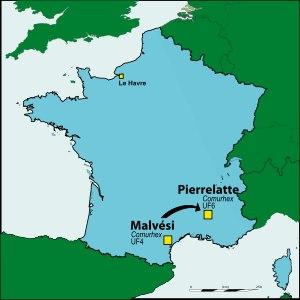
L'usine Orano Malvési est une usine de raffinage et de conversion du yellowcake sous la forme de tétrafluorure d'uranium située à Narbonne dans la zone industrielle de Malvezy. Elle a été exploitée par la Comurhex pendant 39 ans, avant d'être intégrée dans le groupe Areva en 2014. Cette usine, spécialisée dans la chimie de l'uranium, épure des concentrés de minerais d'uranium pour en extraire des produits destinés à être transformés en combustible nucléaire. En 2018, l'usine emploie environ 300 salariés dont 227 en CDI, et près de 150 sous-traitants.
Le cycle du combustible nucléaire en France est l'ensemble des opérations destinées à fournir du combustible aux réacteurs nucléaires français puis à gérer le combustible irradié. Ces opérations comprennent : l'extraction du minerai, la concentration en uranium, la conversion, l'enrichissement, la fabrication du combustible, son irradiation en réacteur, puis son recyclage et enfin la gestion des déchets.